Space World Station

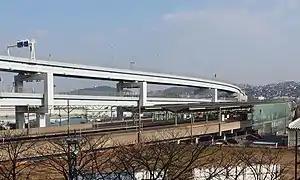
Space World Station in January 2019

is a passenger railway station in located Yahatahigashi-ku, Kitakyushu, Fukuoka Prefecture, Japan operated by JR Kyushu.